Describe the emotion expressed in this image:  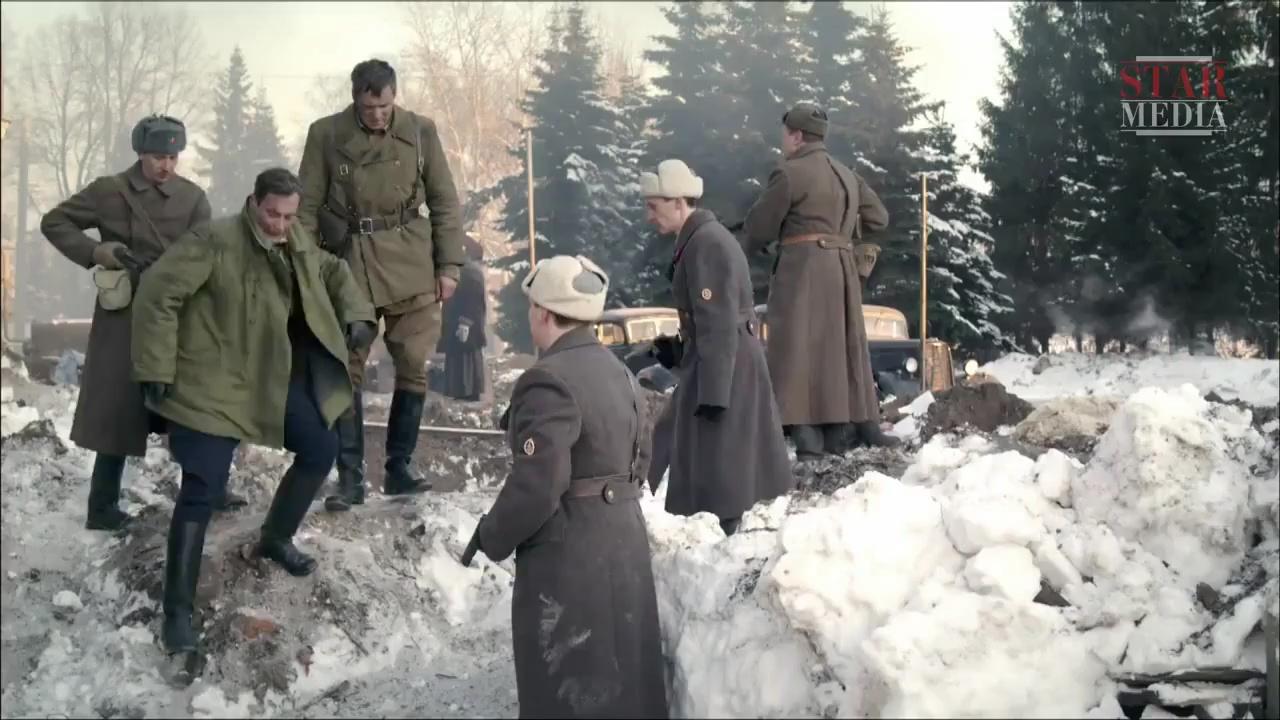
This person displays Suffering, valence and arousal with low intensity.